Sky position (RA, Dec in degrees): 209.938, -3.049
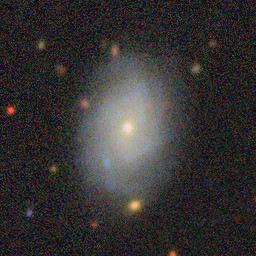
Galaxy morphology: Unbarred Tight Spiral Galaxies